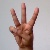
The image shows a hand gesture representing the letter 'W' in Indian Sign Language.